Valsery Abbey

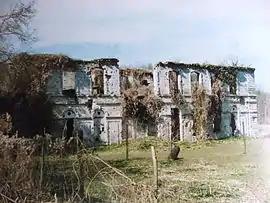
Valsery Abbey ruins

Valsery Abbey is a former Premonstratensian abbey located in Cœuvres-et-Valsery, Aisne, France. It was founded in 1124 near the Forest of Retz, which the Premonstratensian canons doubtless helped to clear.